Penland School of Craft

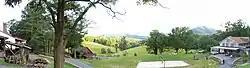
Penland School of Craft panorama

The Penland School of Craft ("Penland" and formerly "Penland School of Crafts") is an Arts and Crafts educational center located in the Blue Ridge Mountains in Penland, North Carolina, in the Snow Creek Township near Spruce Pine, about 50 miles from Asheville.